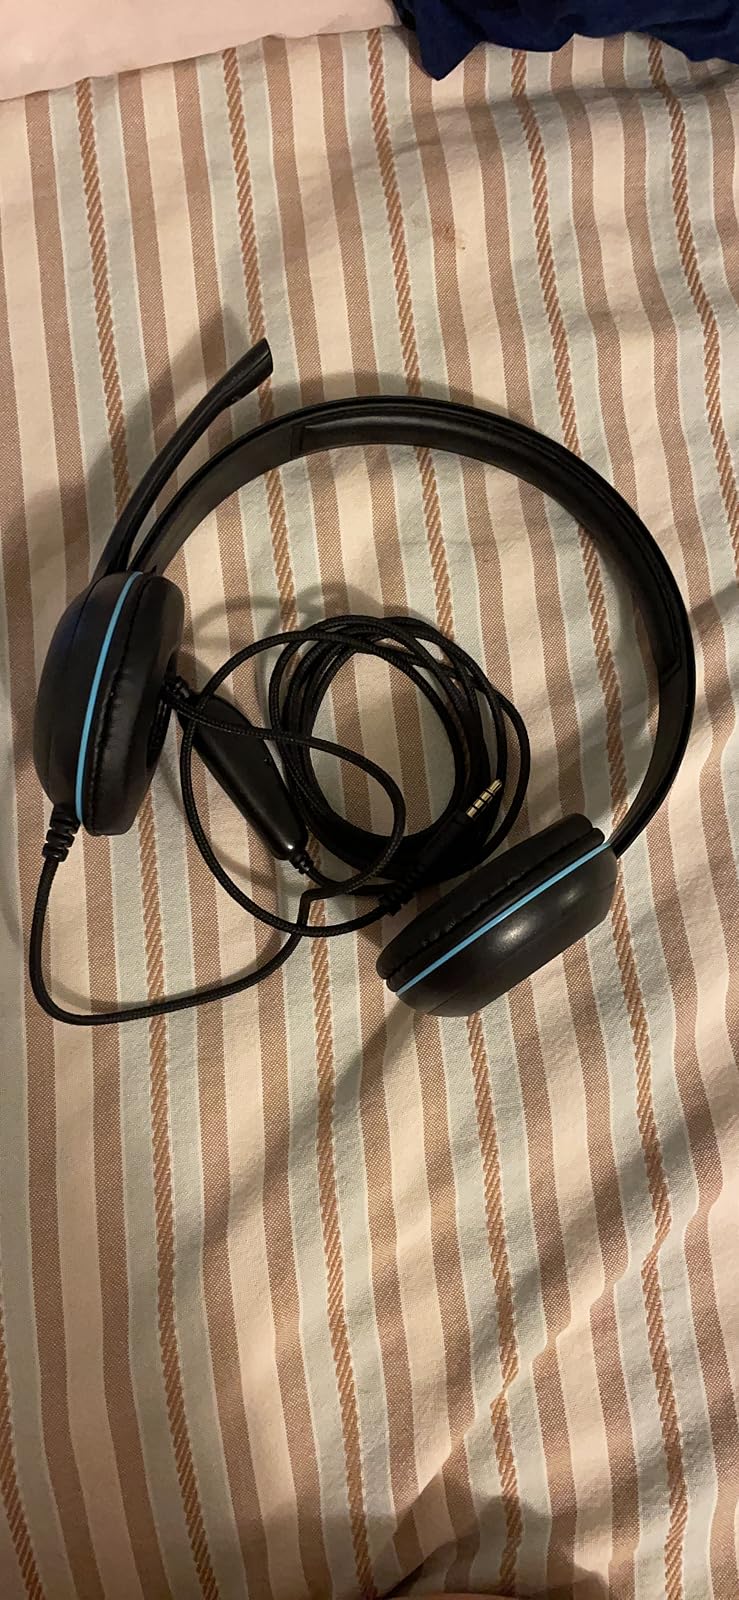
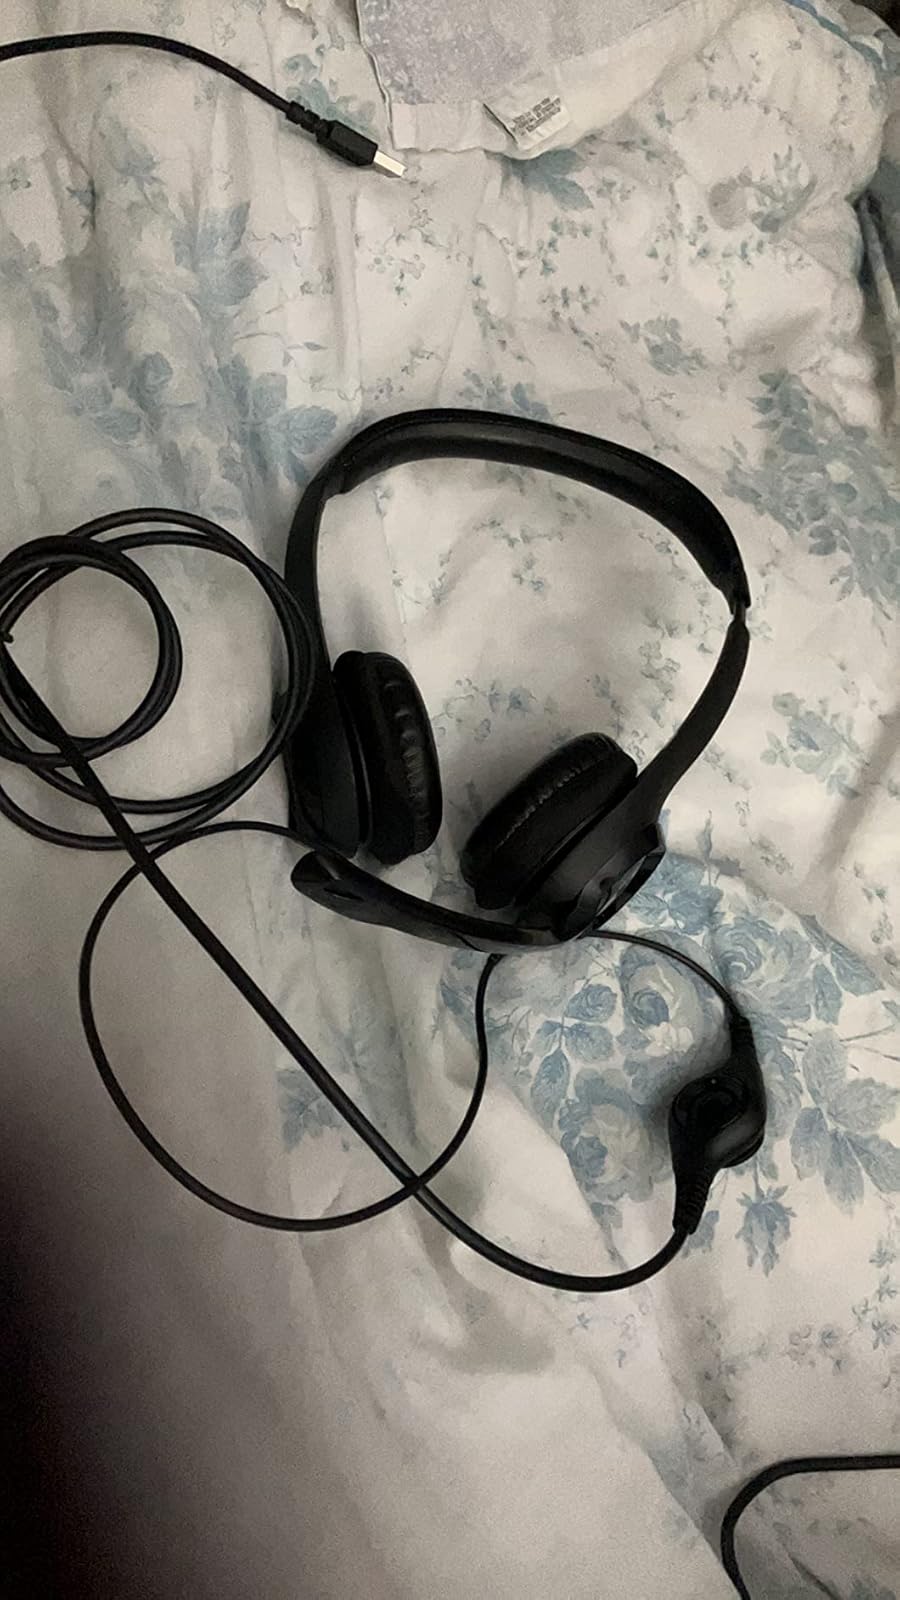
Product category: headphones
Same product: no